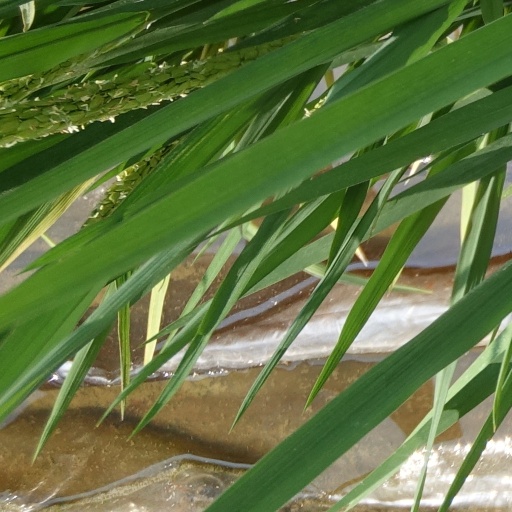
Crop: rice